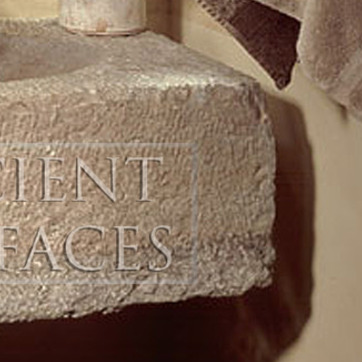
Material: stone